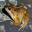
Label: frog